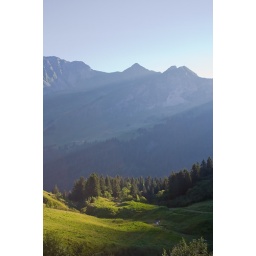
A clearing in a mountain forest hit by the first beams of sunlight of the day.